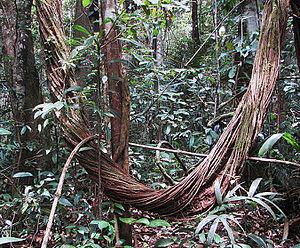
La forêt amazonienne, également connue sous le nom d'« Amazonie » ou « jungle amazonienne », est une forêt équatoriale d'Amérique du Sud couvrant la totalité du bassin versant du fleuve Amazone ainsi que des zones périphériques comme le plateau des Guyanes. Elle s'étend sur 9 Pays, principalement au Brésil.
Thorgal Aegirsson est le personnage principal de la série de bande dessinée Thorgal et de sa dérivée Les Mondes de Thorgal.